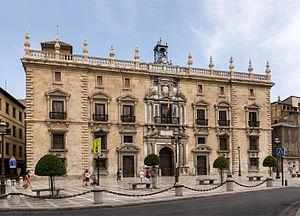
Le Palais de Justice (Real Chancilleria), XVIème siècle, Grenade, Espagne.
Le tribunal supérieur de justice d’Andalousie est la juridiction occupe le sommet de l’organisation judiciaire en Andalousie. Il est placé au-dessus de toutes les autres juridictions de la communauté. La cour, composée de plusieurs chambres, est notamment compétente pour examiner en révision ou cassation les recours intentés contre les décisions de justice prises par des tribunaux de la communauté autonome en matière civile, pénale, sociale et de contentieux administratif, sans toutefois porter atteinte aux compétences du Tribunal suprême.